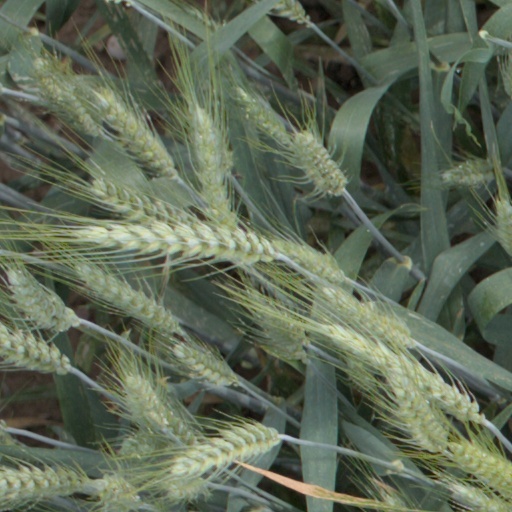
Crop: wheat